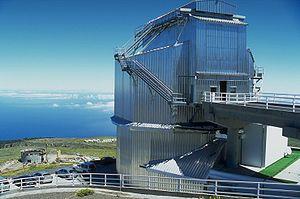
L'Institut national d'astrophysique, en italien Istituto nazionale di astrofisica, en abrégé INAF, est le principal centre de recherche en astronomie et astrophysique italien. Il emploie 1 200 personnes et regroupe 19 centres en Italie ainsi qu'un centre à l'étranger. Ces établissements sont :